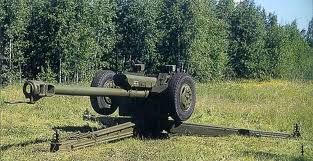
Label: Self Propelled Artillery